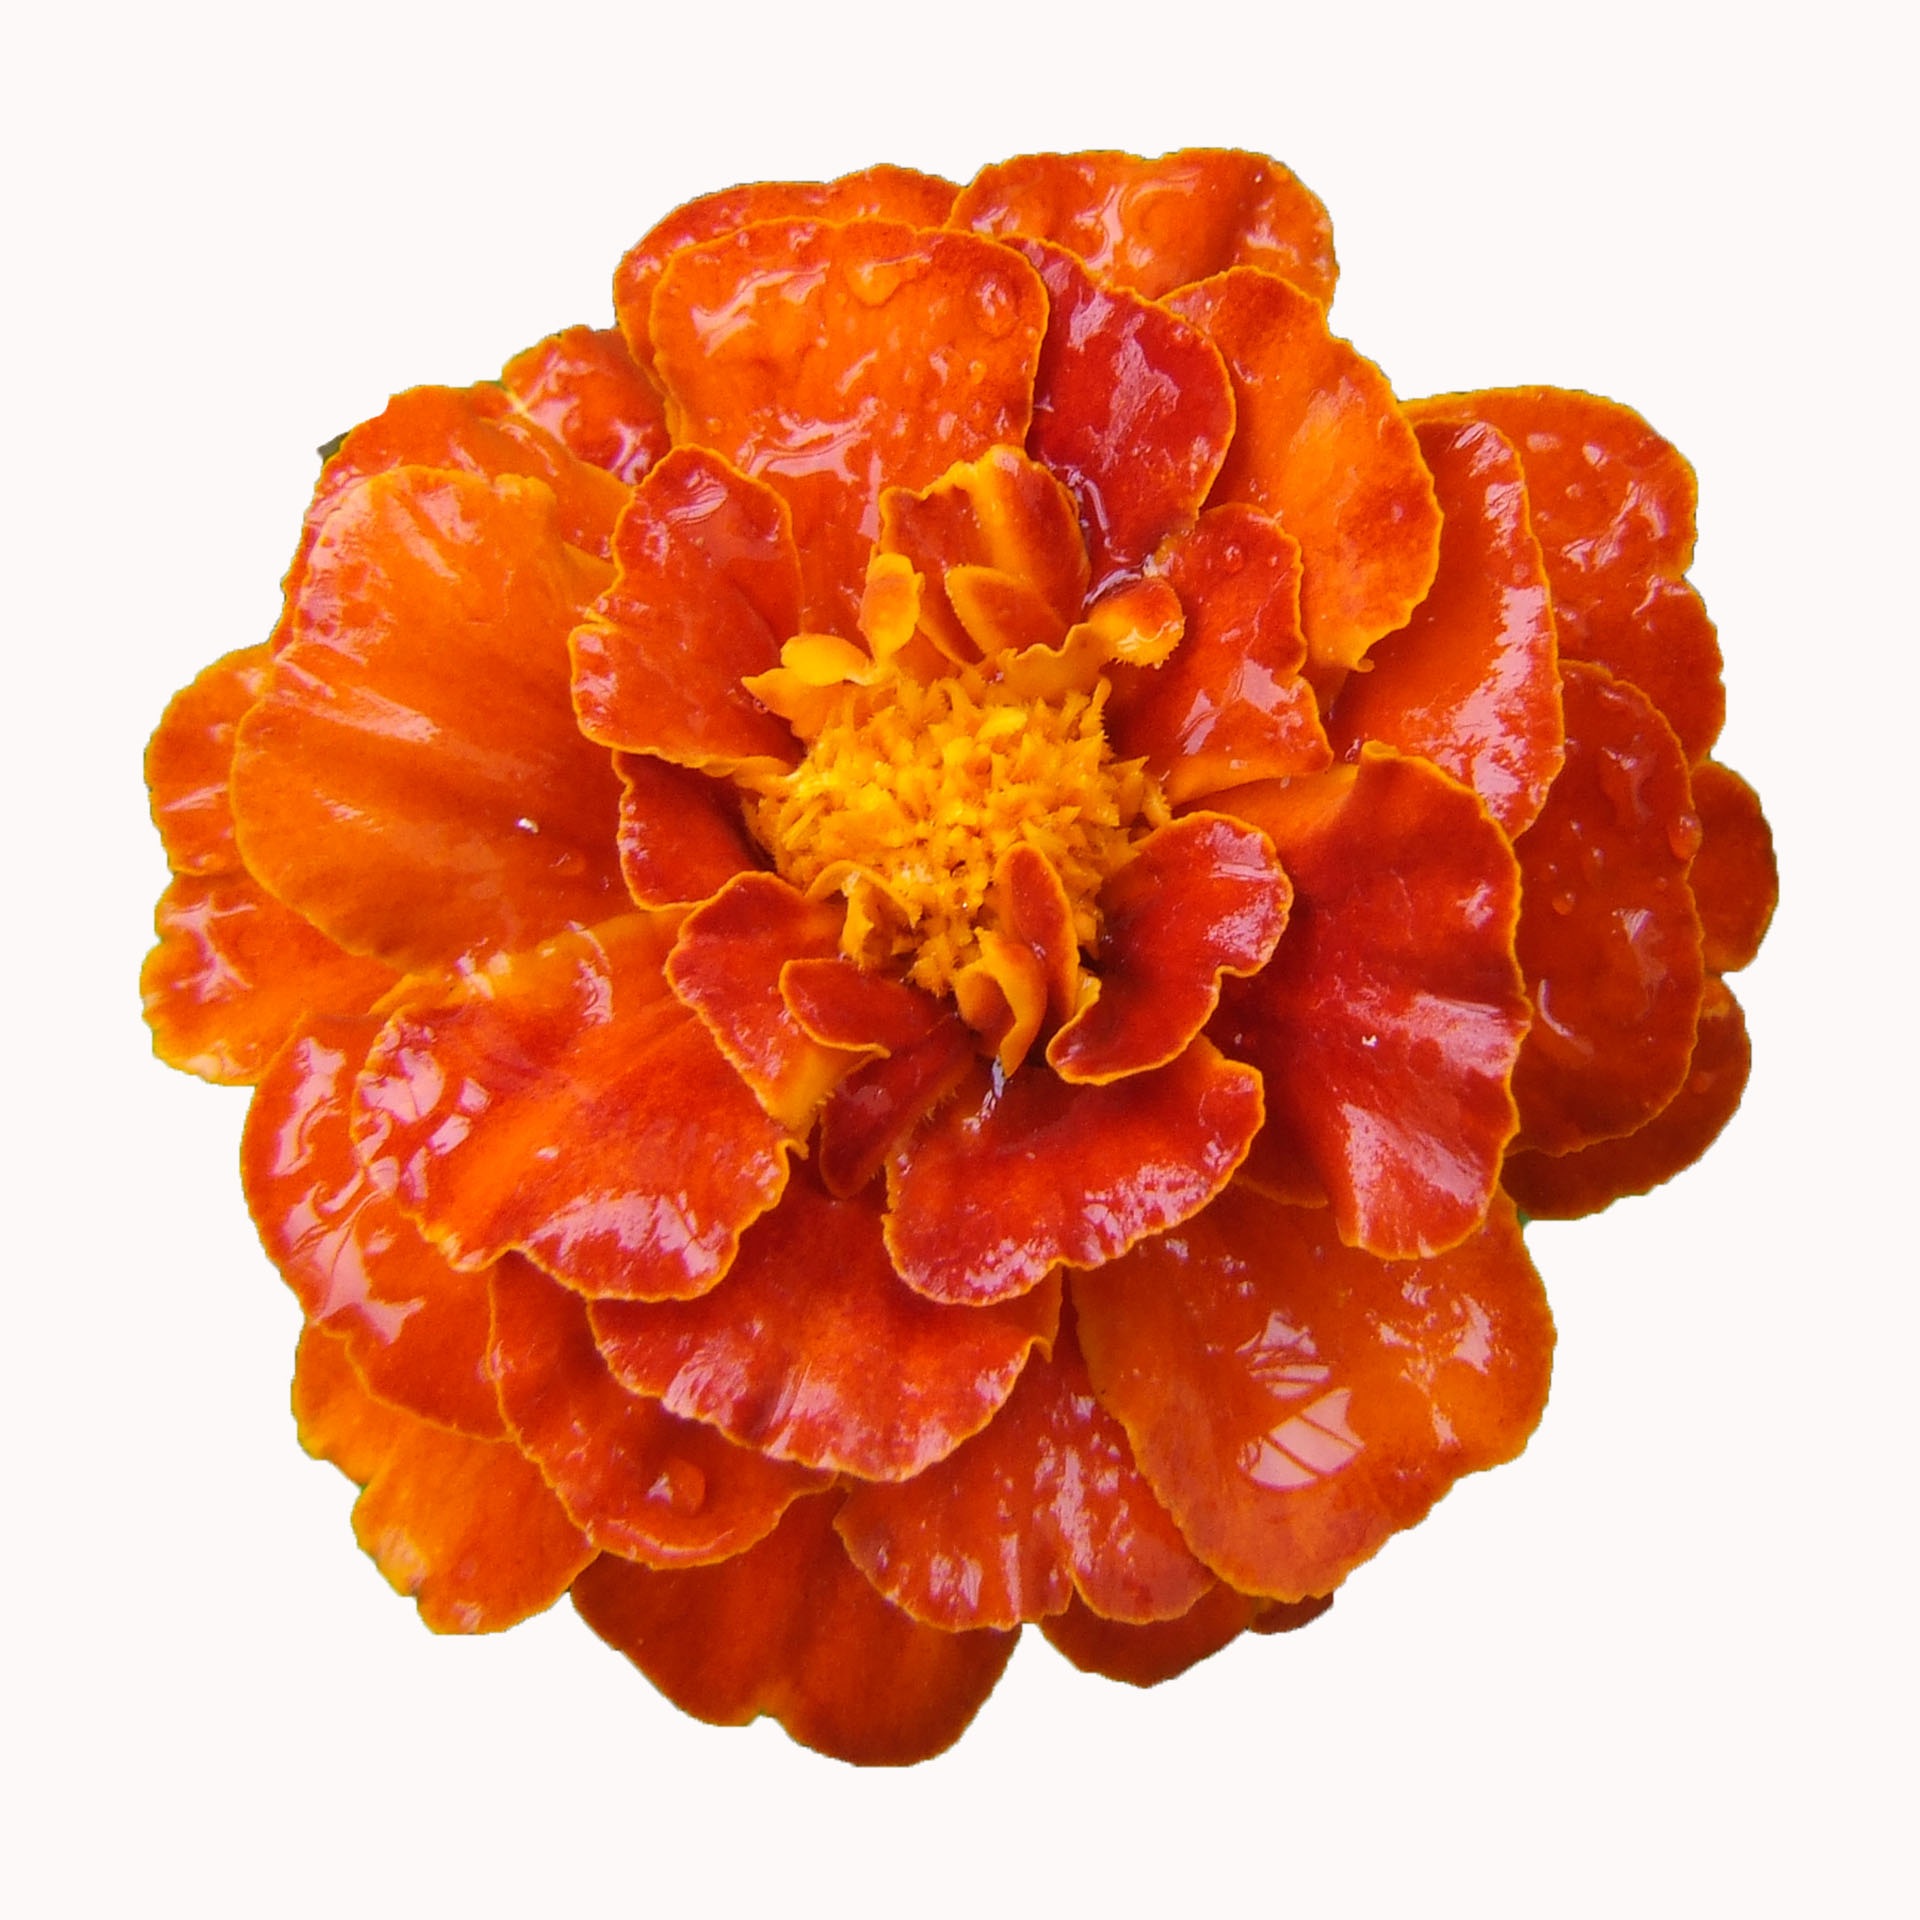
blossom, plant, fruit, flower, petal, bloom, orange, food, produce, vegetable, marigold, flowering plant, balcony flower, land plant